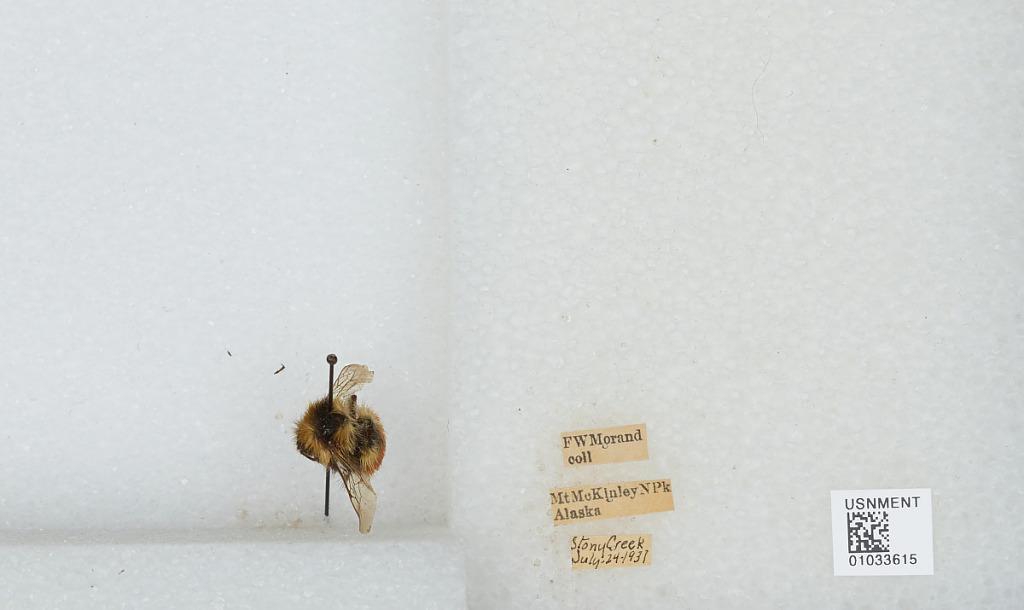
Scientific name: Bombus (Pyrobombus) sylvicola Kirby
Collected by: F. Morand
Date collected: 1937-7-24
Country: United States
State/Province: Alaska
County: Denali
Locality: Stony Creek in Denali National Park and Preserve
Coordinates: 63.4764, -150.221